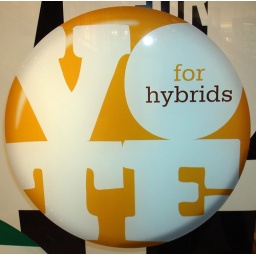
A sign in the window of the Gap